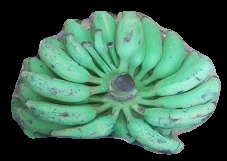
Variety: elakki-bale
Grade: grade3